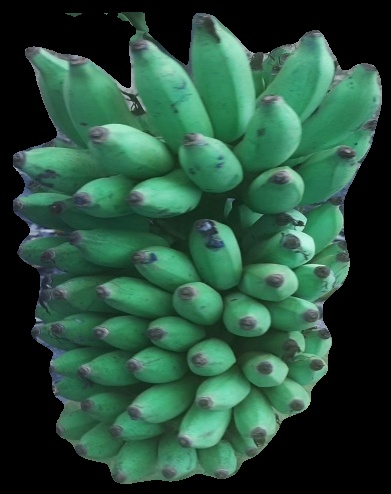
Variety: elakki-bale
Grade: grade2